Paul Ehrlich Institute

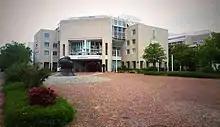
Entrance of the institute in 2022

The regulatory tasks of the Paul Ehrlich Institute include the marketing authorisation of particular groups of medicinal products and the approval of clinical trials. The medicinal products in the responsibility of the PEI are: vaccines for humans and animals, medicinal products containing antibodies, allergens for therapy and products for diagnostic tests, blood and blood products and tissue and medicinal products for gene therapy, somatic cell therapy and xenogenic cell therapy.